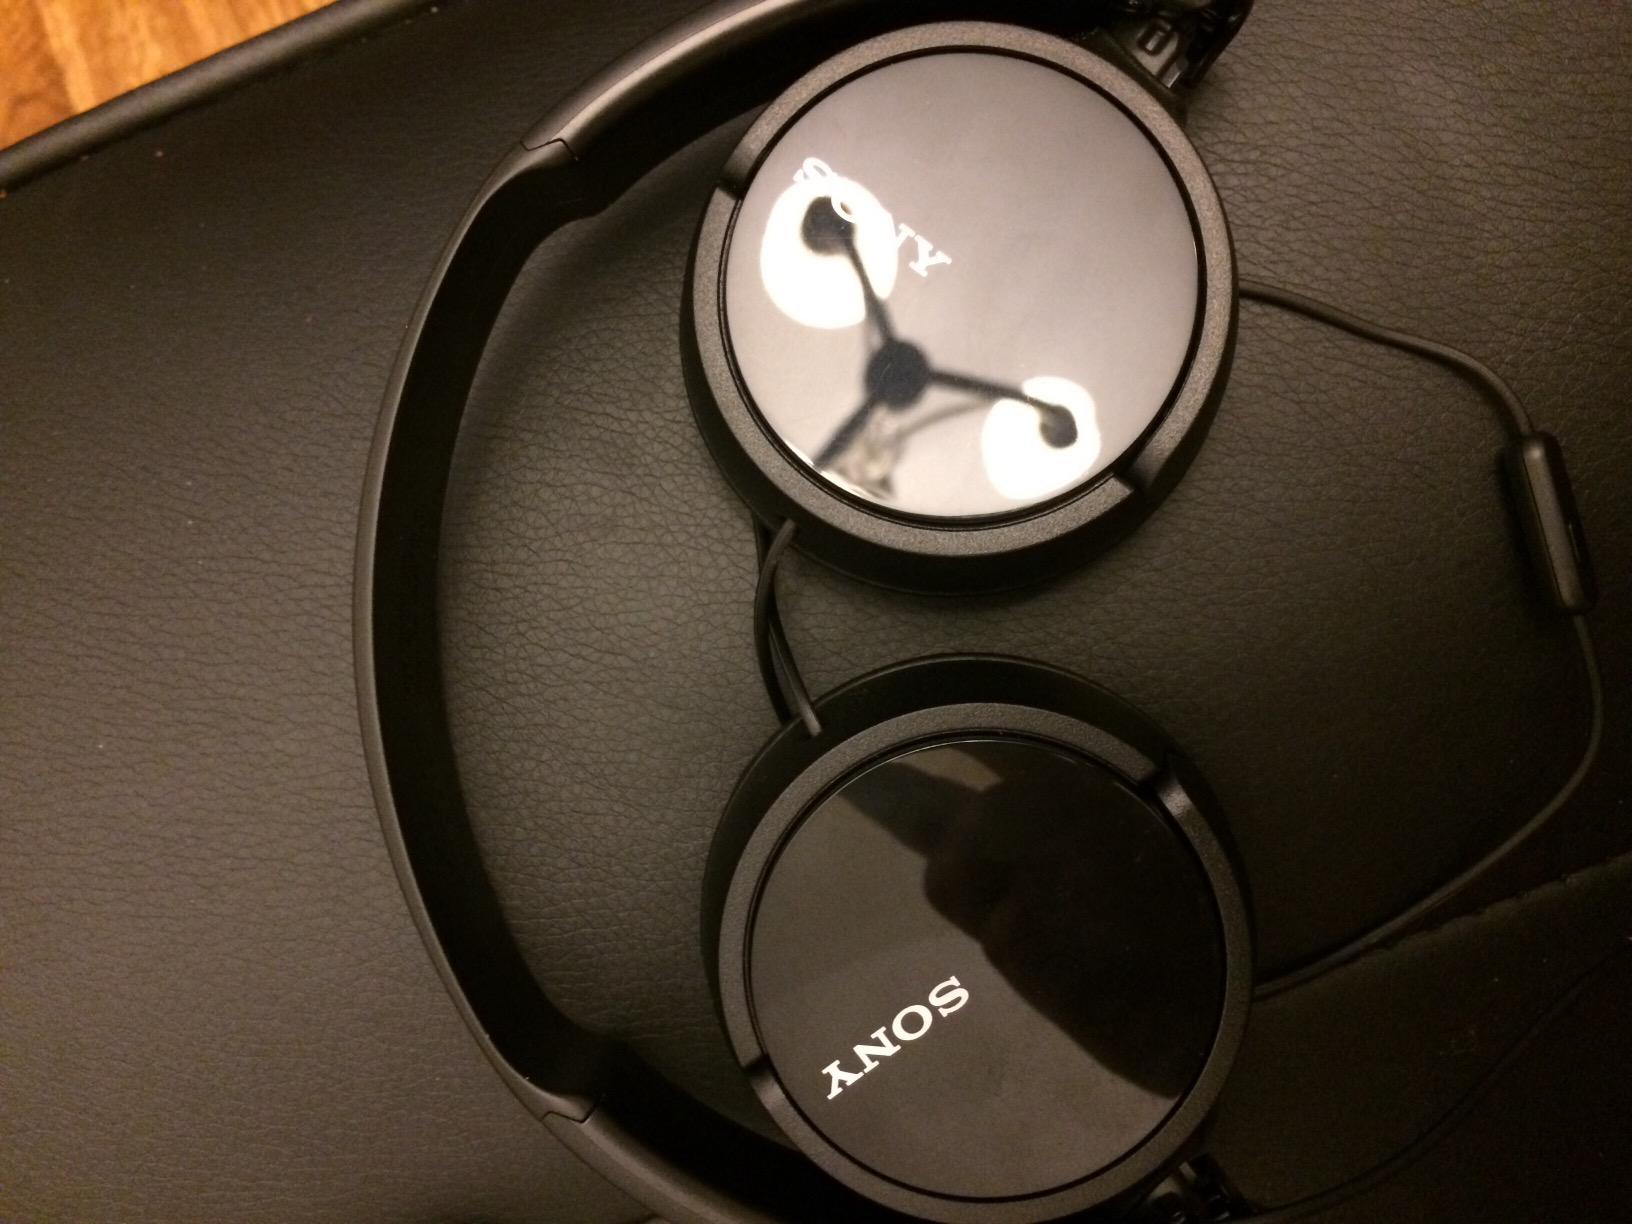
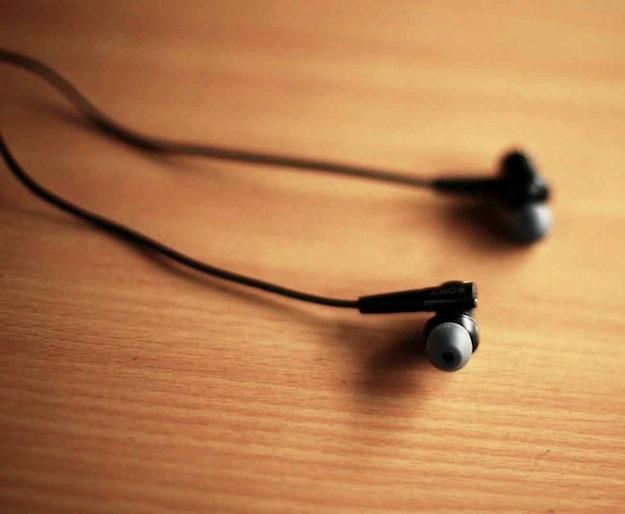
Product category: headphones
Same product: no